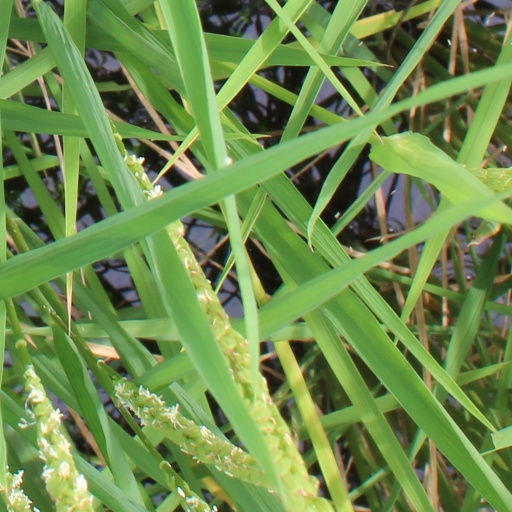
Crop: rice